2009 French Caribbean general strikes

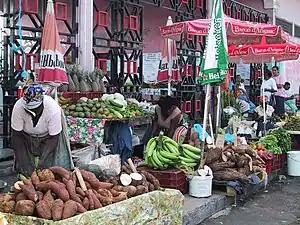
The market in Pointe-à-Pitre.

The structure of the economy of the French Caribbean, a legacy of the colonial era, complicated the 2009 crisis. Most of Guadeloupe's and Martinique's largest land and business assets are controlled by the "békés", the white European descendants of the islands' settlers. The békés' ancestors had been the islands' colonists and slave holders. The majority of the Guadeloupean and Martiniquean populations, who are of Black African or mixed race descent, live in relative poverty (to the békés). For example, the békés of Martinique comprise 1% of the island's 401,000 population, and control most of the island's industries.